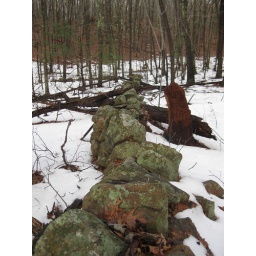
these run all through the town forest &amp;amp; in the woods behind the house